List of physics awards

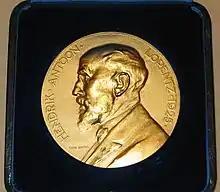
The Lorentz Medal

This list of physics awards is an index to articles about notable awards for physics.